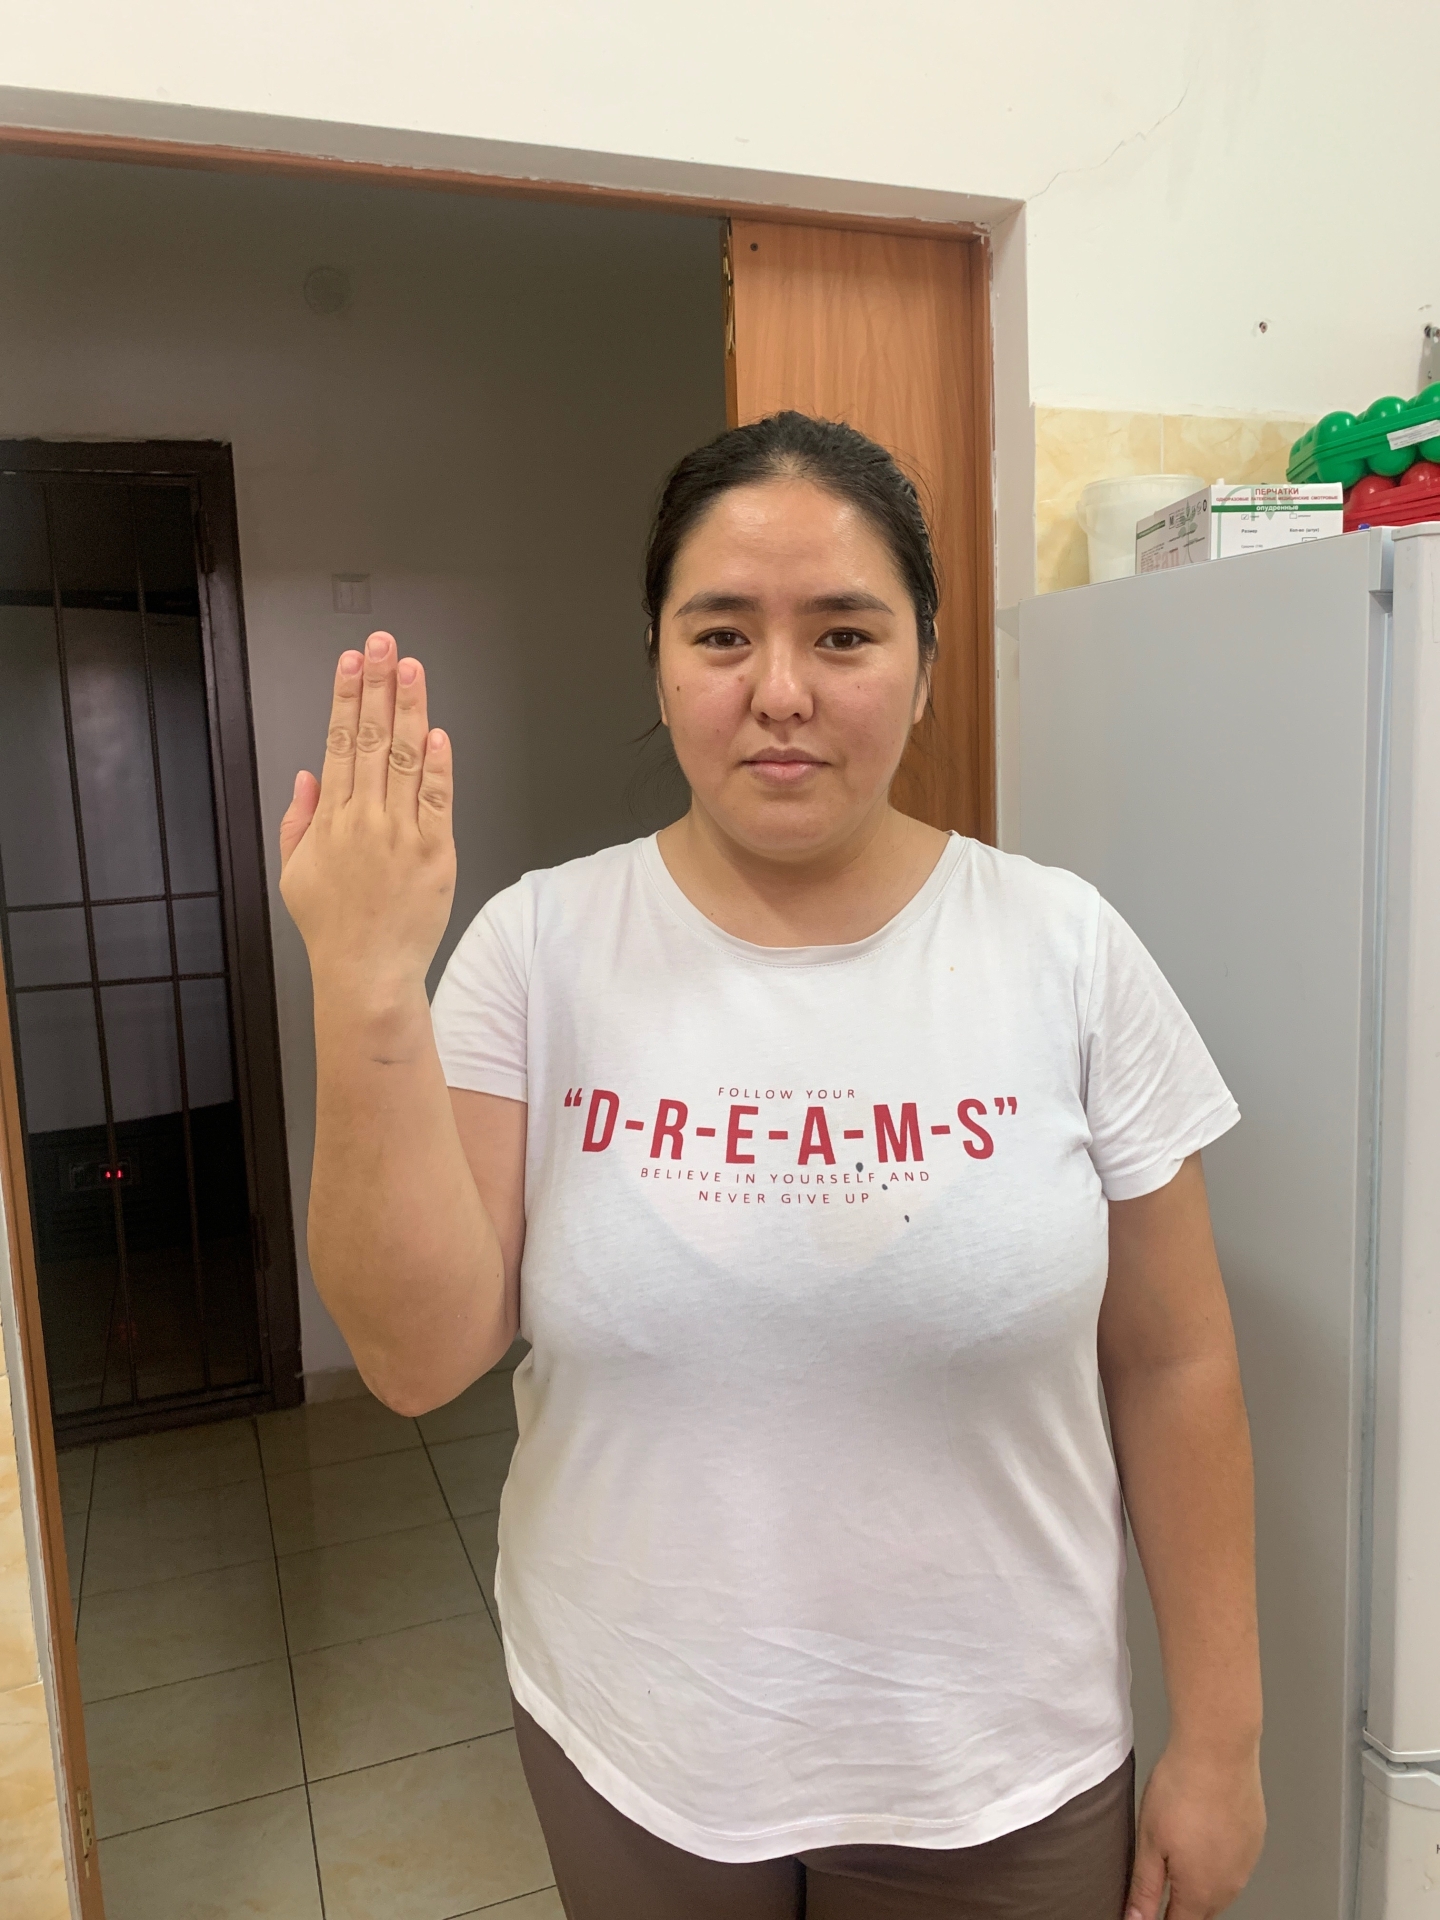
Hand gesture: stop_inverted